Henry Beaufoy Merlin

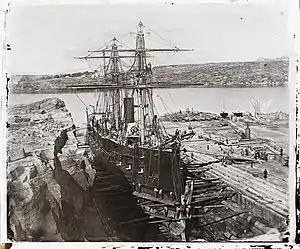
"Atalante" in the Fitzroy Dock, Sydney Harbour, 1873, by Beaufoy Merlin

This spectral illusion, popularly known as Pepper's ghost, used a series of angled sheets of glass to project a ghost onto the stage alongside the actors. A provisional patent had been lodged in England by John Henry Pepper and Henry Dircks in February 1863, and this may have been why it was possible for Merlin to lodge one here in Australia.